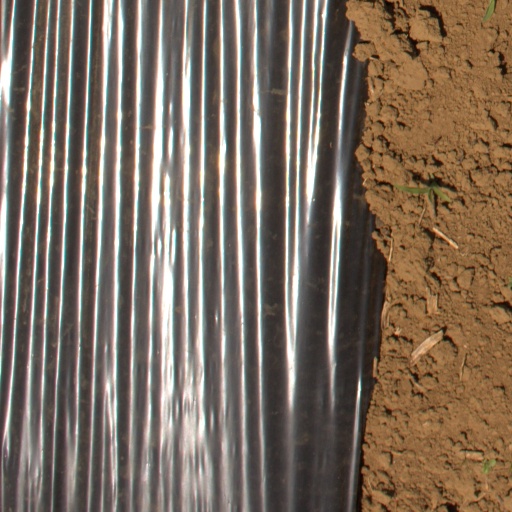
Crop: Jerusalem artichoke